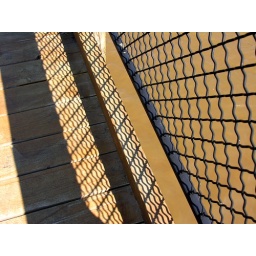
The sun, shadows, fence and muddy waters of the Delaware river underneath the Commodore Barry Bridge near Chester PA